Ma Jianfei

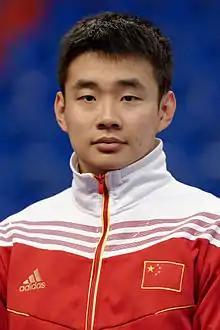
Ma at the 2015 Paris World Cup

Ma Jianfei (born 29 July 1984) is a Chinese fencer, silver medallist in the 2014 World Fencing Championships at Kazan and team silver medallist in the 2011 World Fencing Championships at Catania. He won the 2013–14 Fencing World Cup.